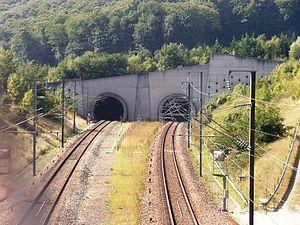
Entrée nord du tunnel sous Villejust (91) de la LGV Atlantique au niveau de Villiers, commune de Villebon-sur-Yvette
Villejust est une commune française située à vingt-et-un kilomètres au sud-ouest de Paris dans le département de l’Essonne en région Île-de-France.
Le tunnel de Villejust est un tunnel ferroviaire français situé sur la LGV Atlantique.